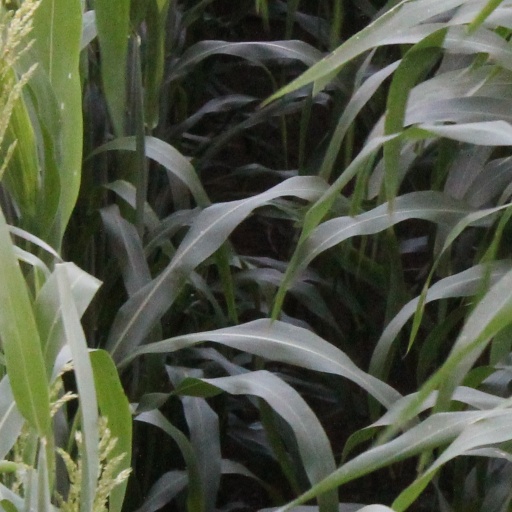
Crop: sorghum